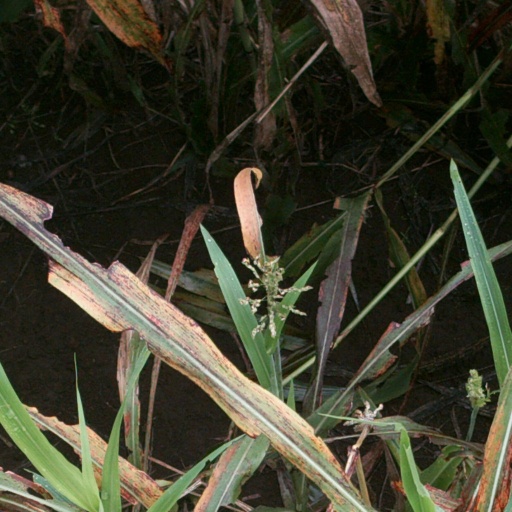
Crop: sorghum